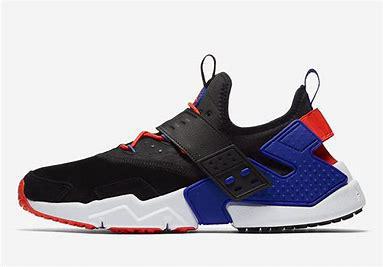
Brand: Nike
Model: Air Huarache Drift